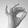
ASL letter: F